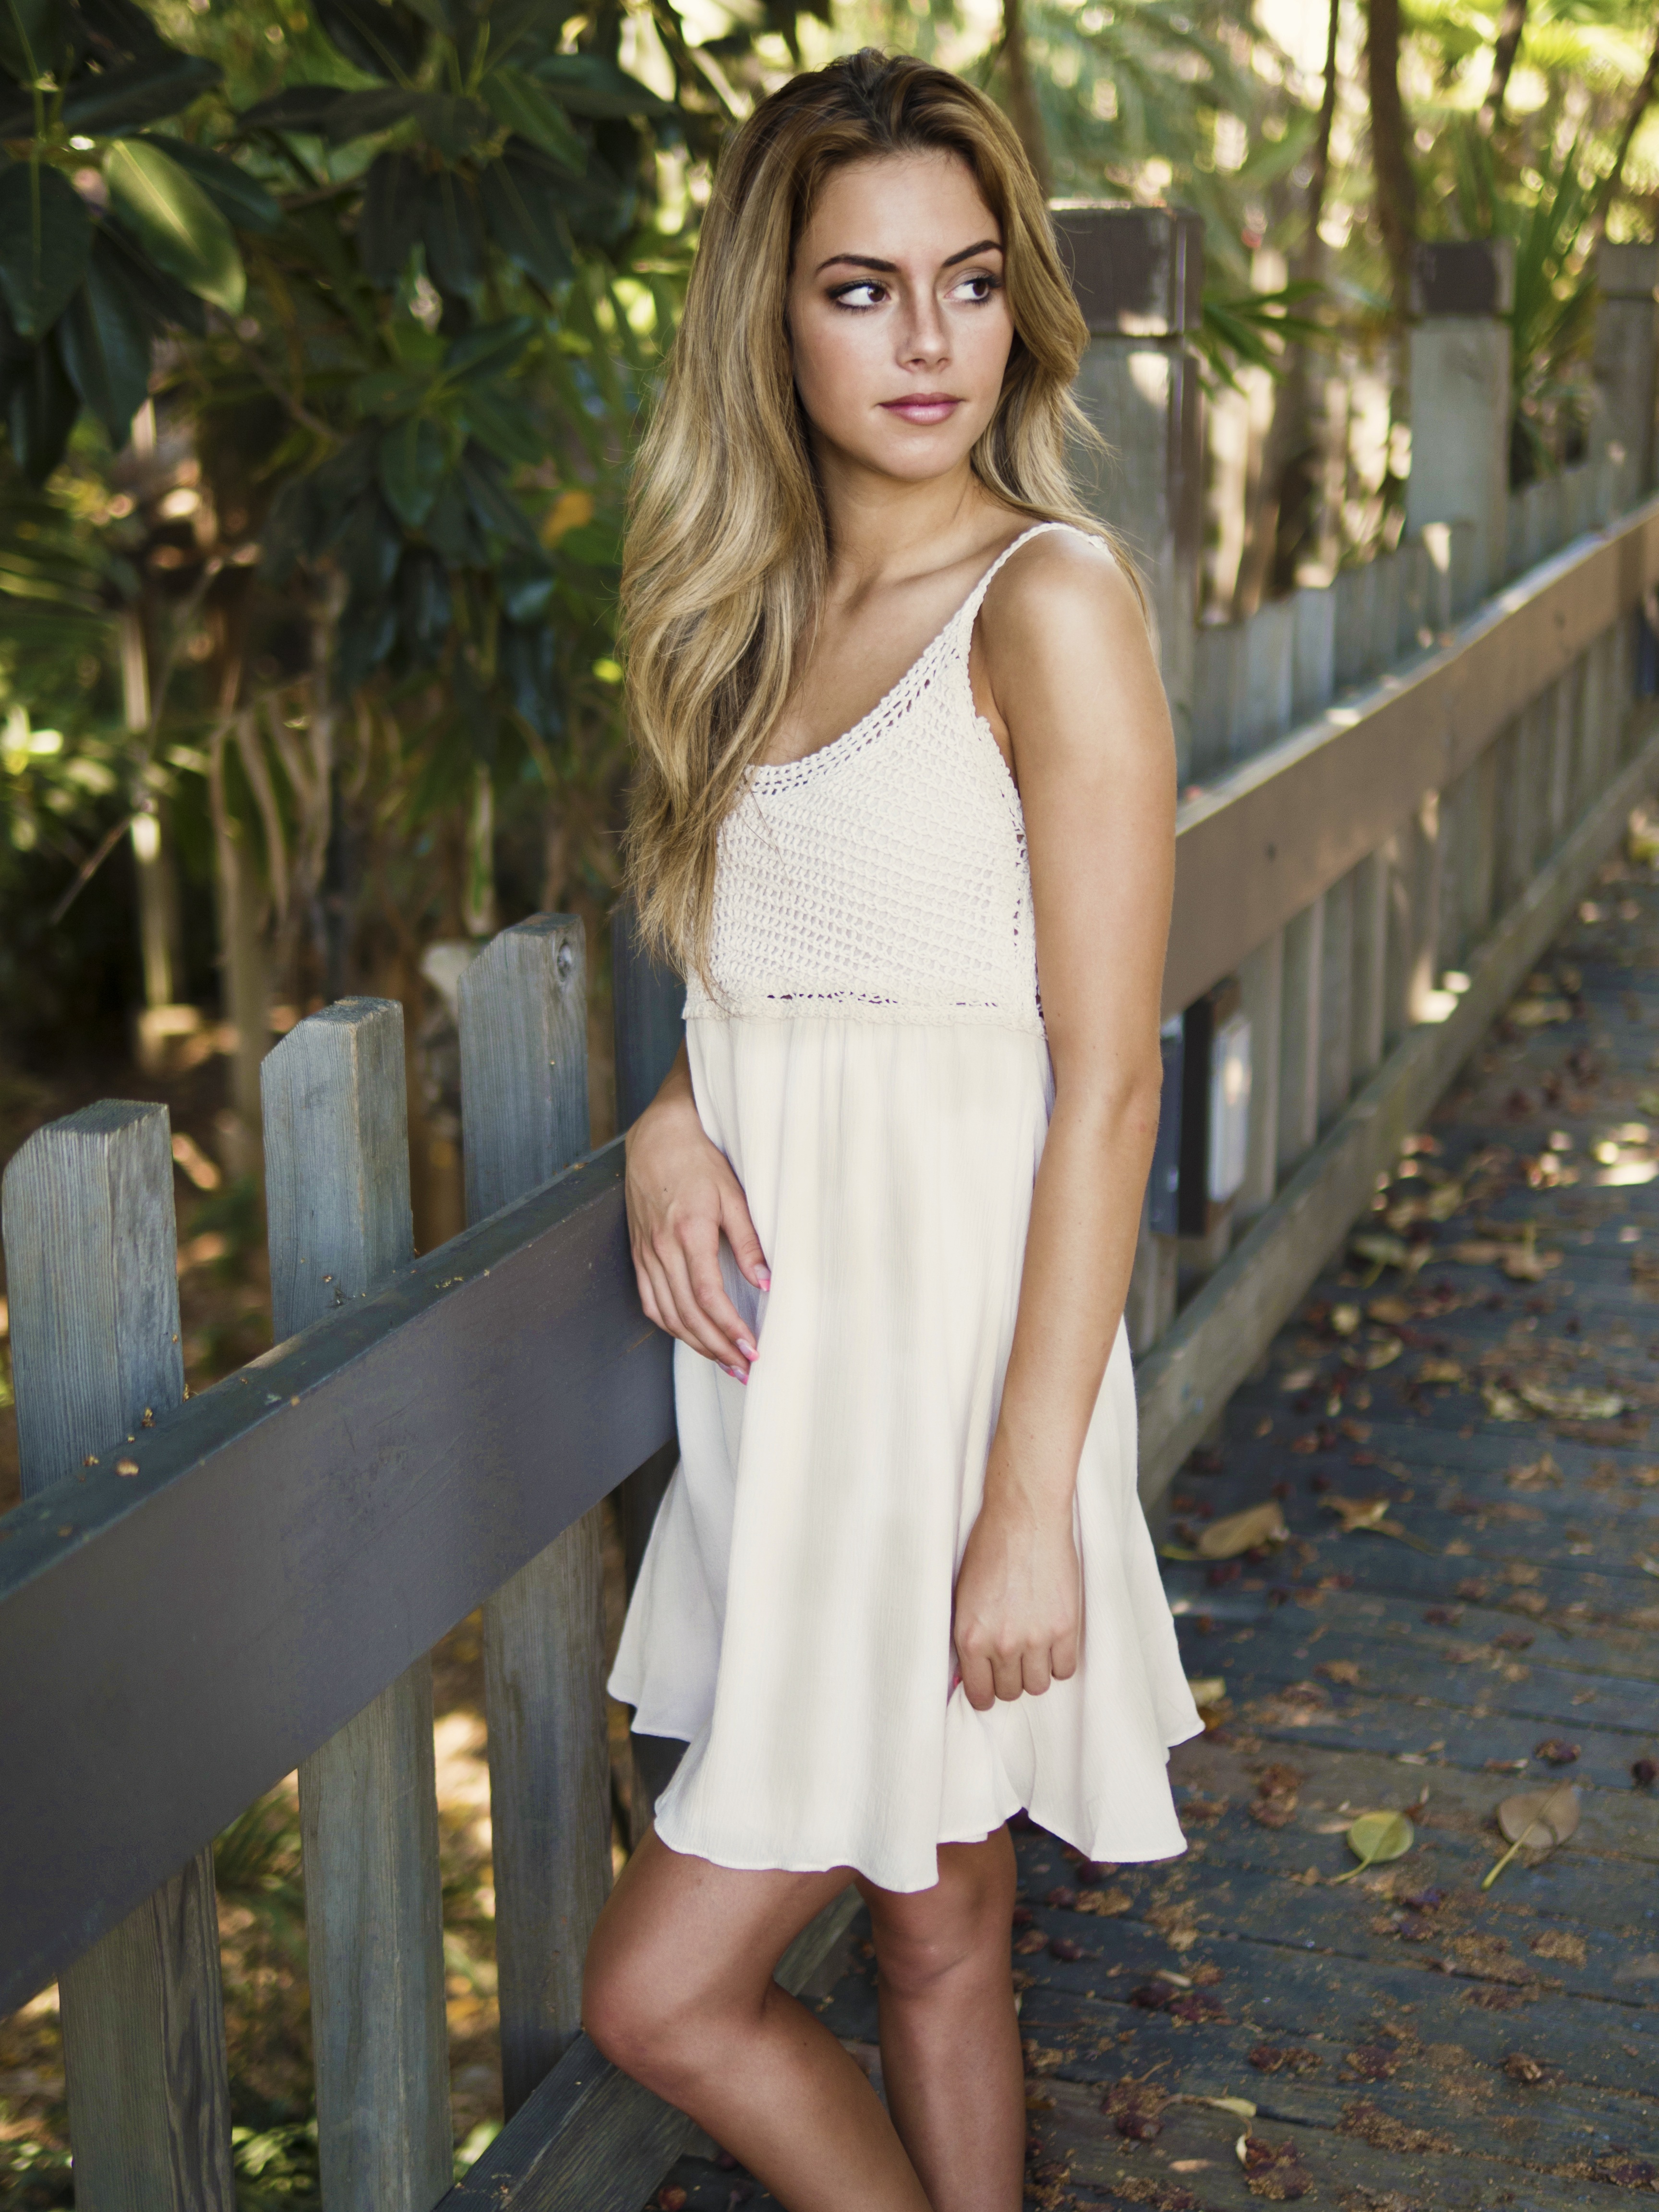
fence, girl, woman, hair, white, model, spring, brown, fashion, blue, clothing, wedding dress, blonde, long hair, posing, long, dress, beautiful, fit, gown, wavy, skinny, sleeve, photo shoot, looking away, supermodel, bridal clothing, cocktail dress